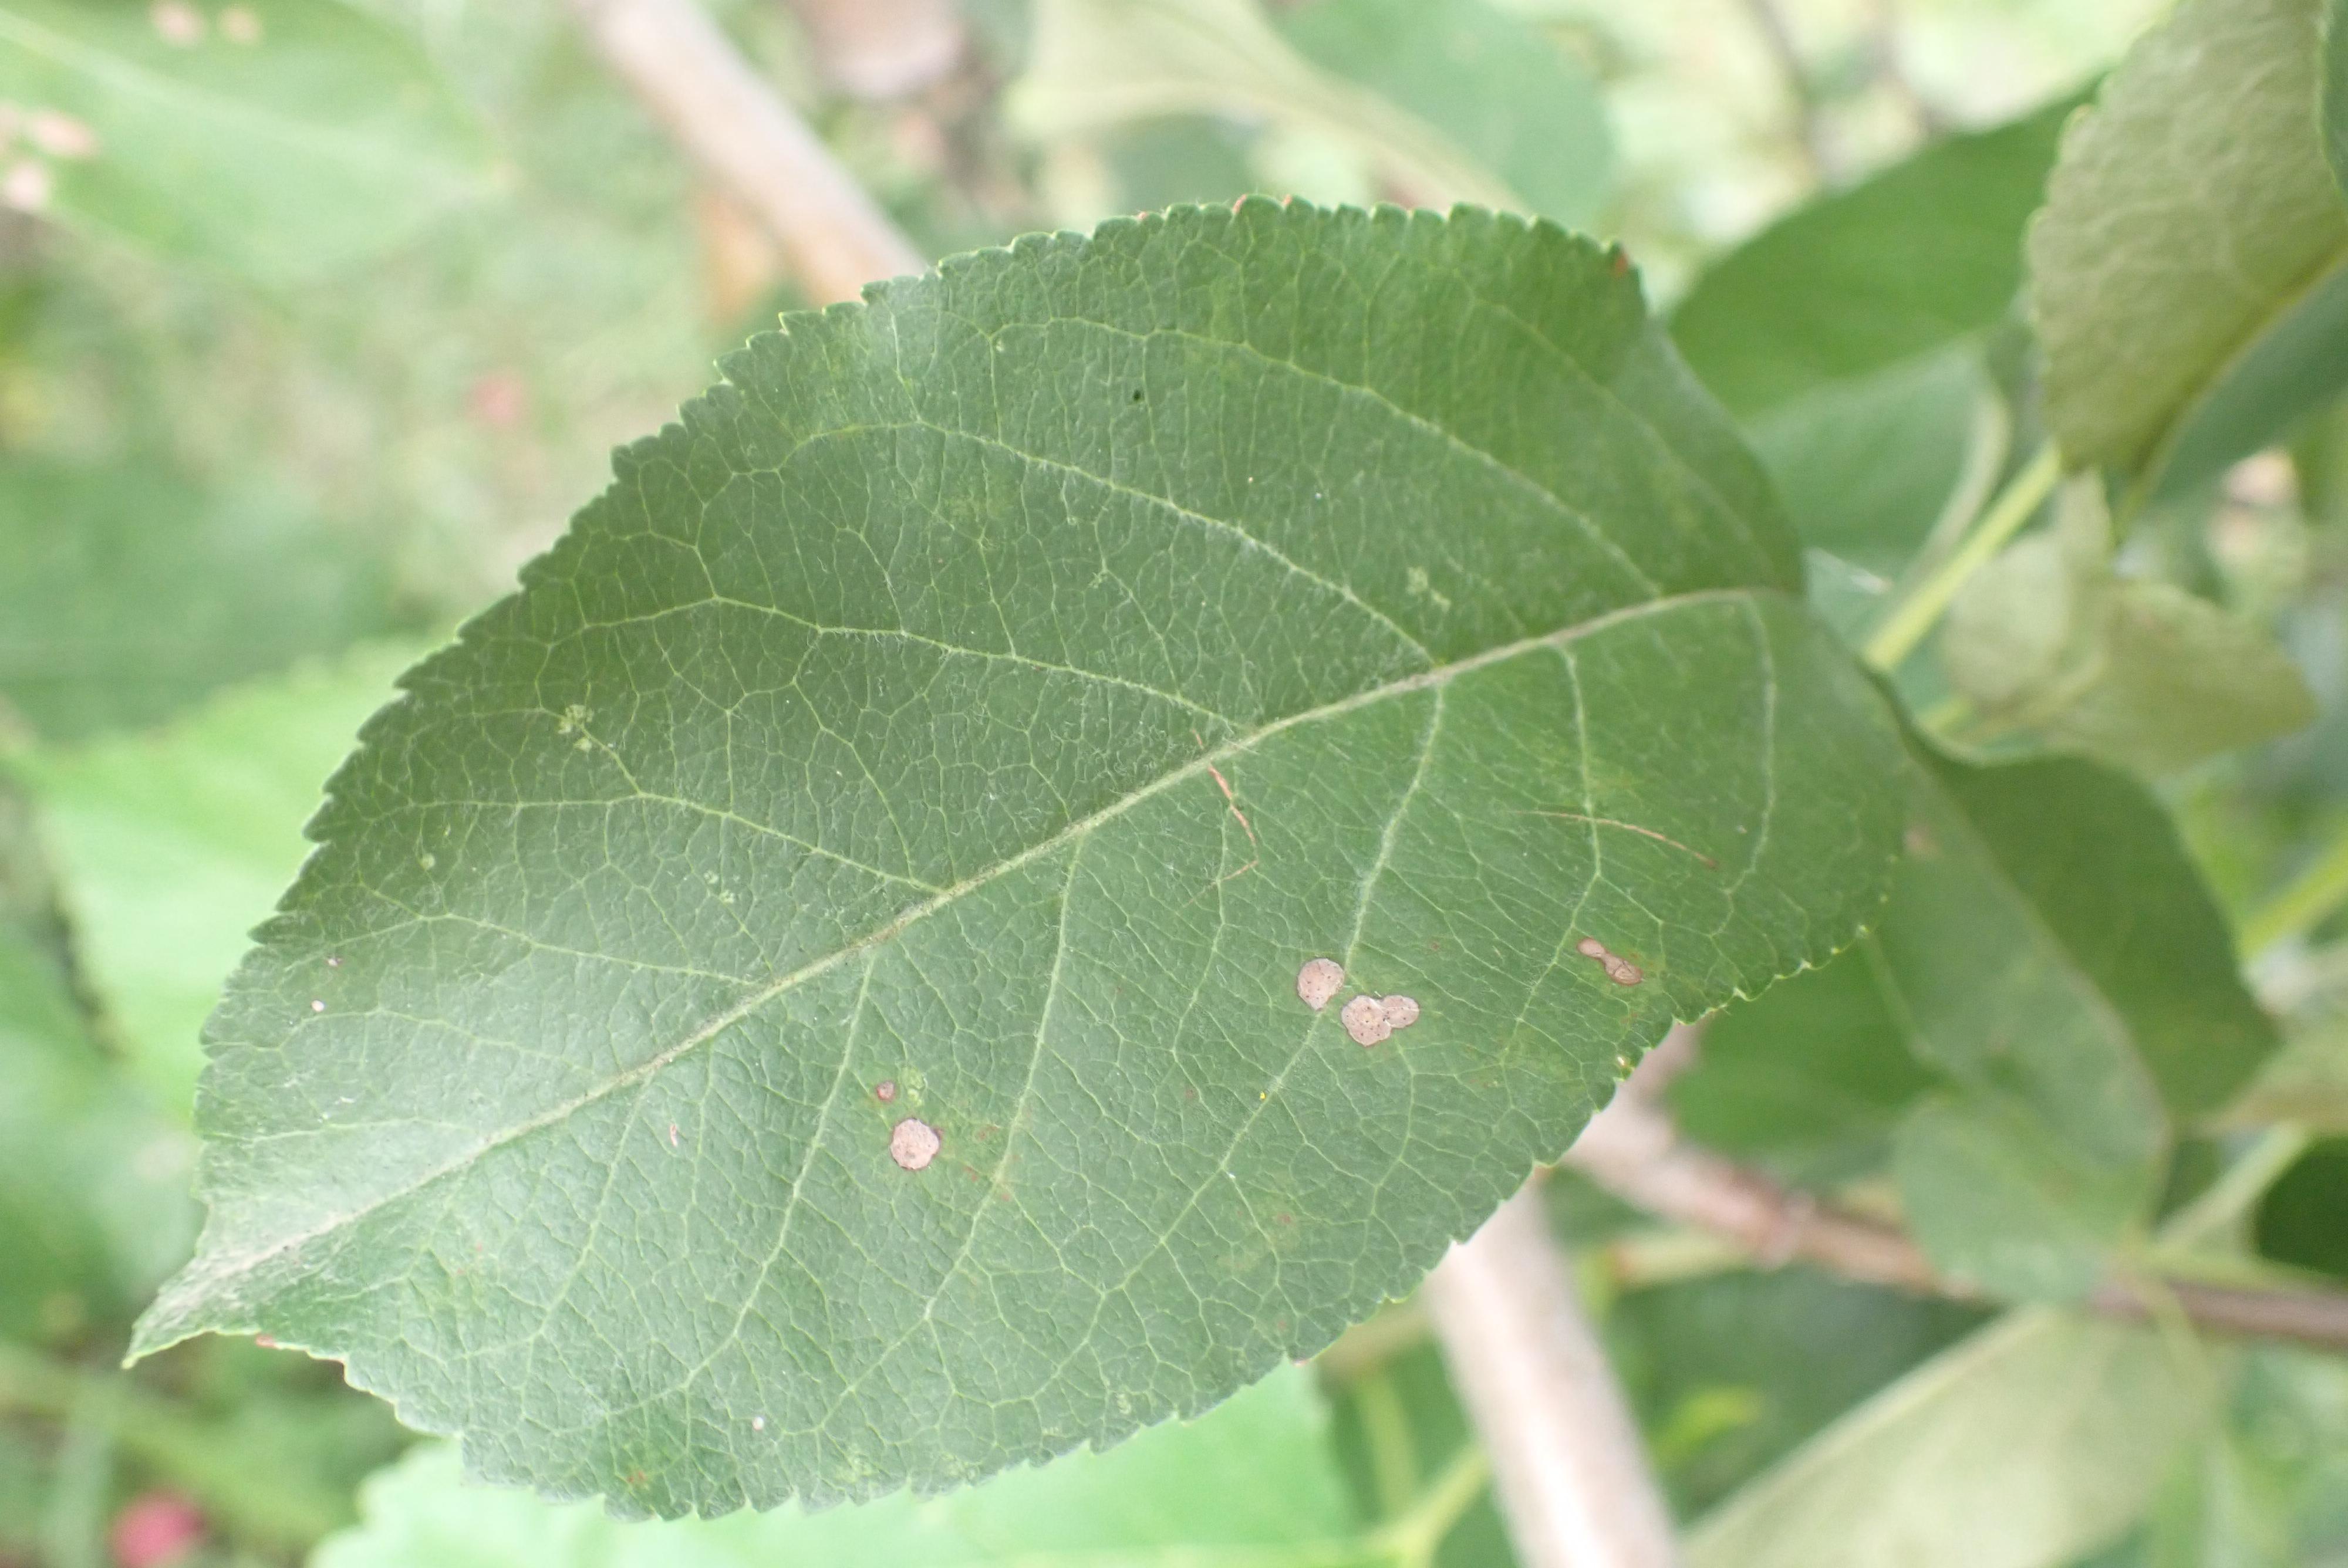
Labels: complex